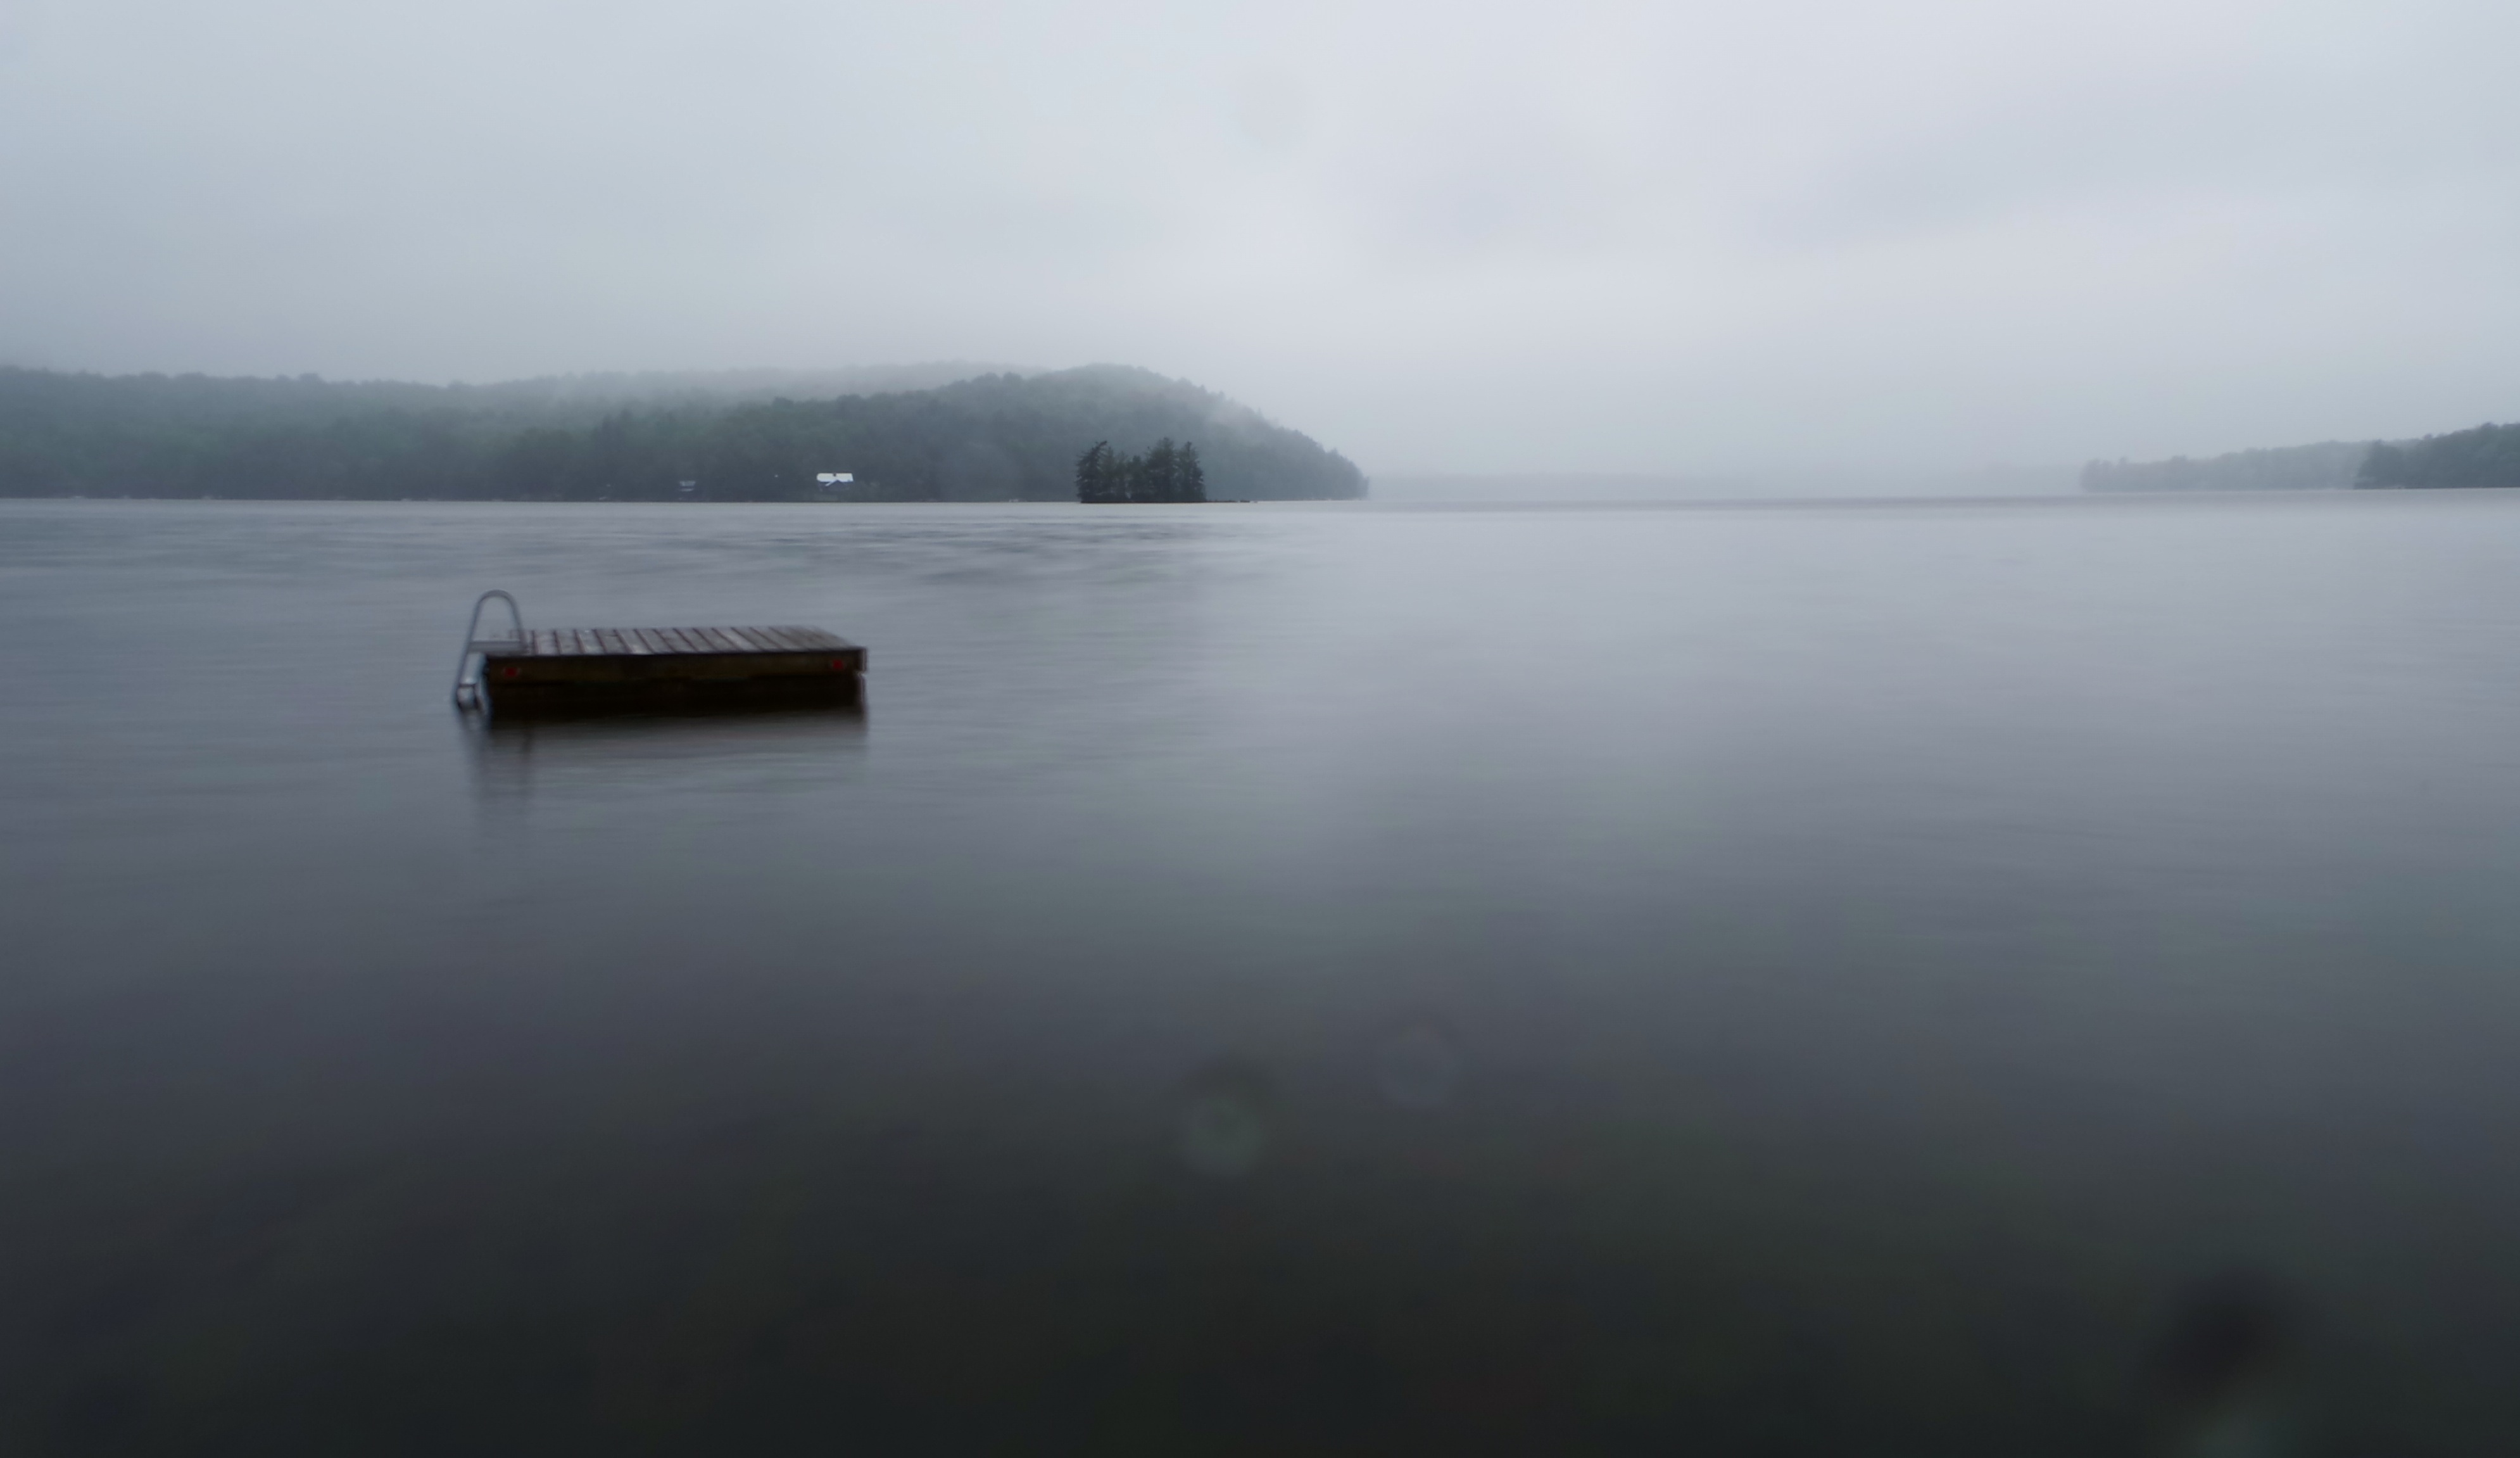
sea, water, horizon, fog, mist, morning, lake, dawn, reflection, weather, bay, reservoir, loch, atmospheric phenomenon